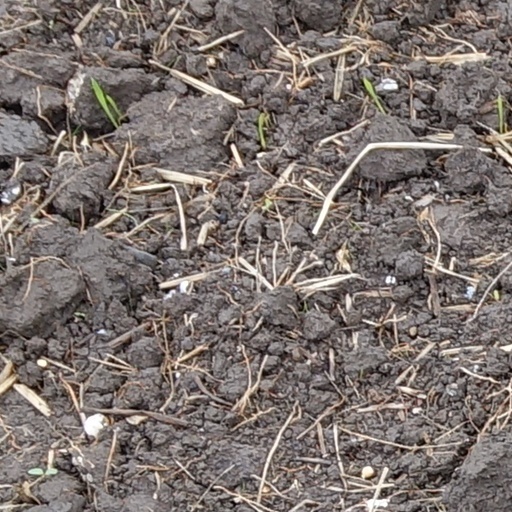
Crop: wheat